TI-74

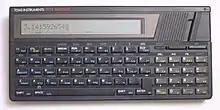

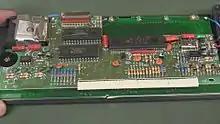
TI-74 BASIC Pocket Computer PCB

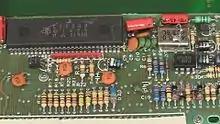
TI-74 BASIC Pocket Computer CPU

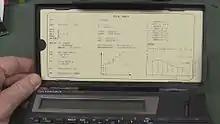
TI-74 Info Card

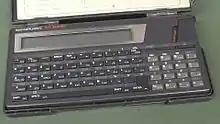
TI-74 BASIC Pocket Computer With Case

The Texas Instruments TI-74 Basicalc is a type of programmable calculator, which was released in 1985 to replace the Compact Computer 40.